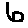
Label: 6